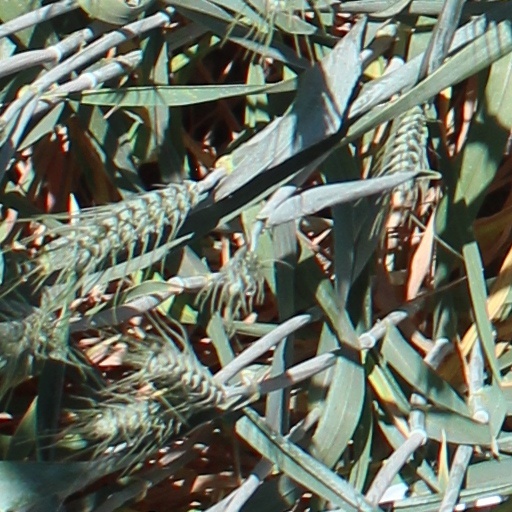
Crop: wheat